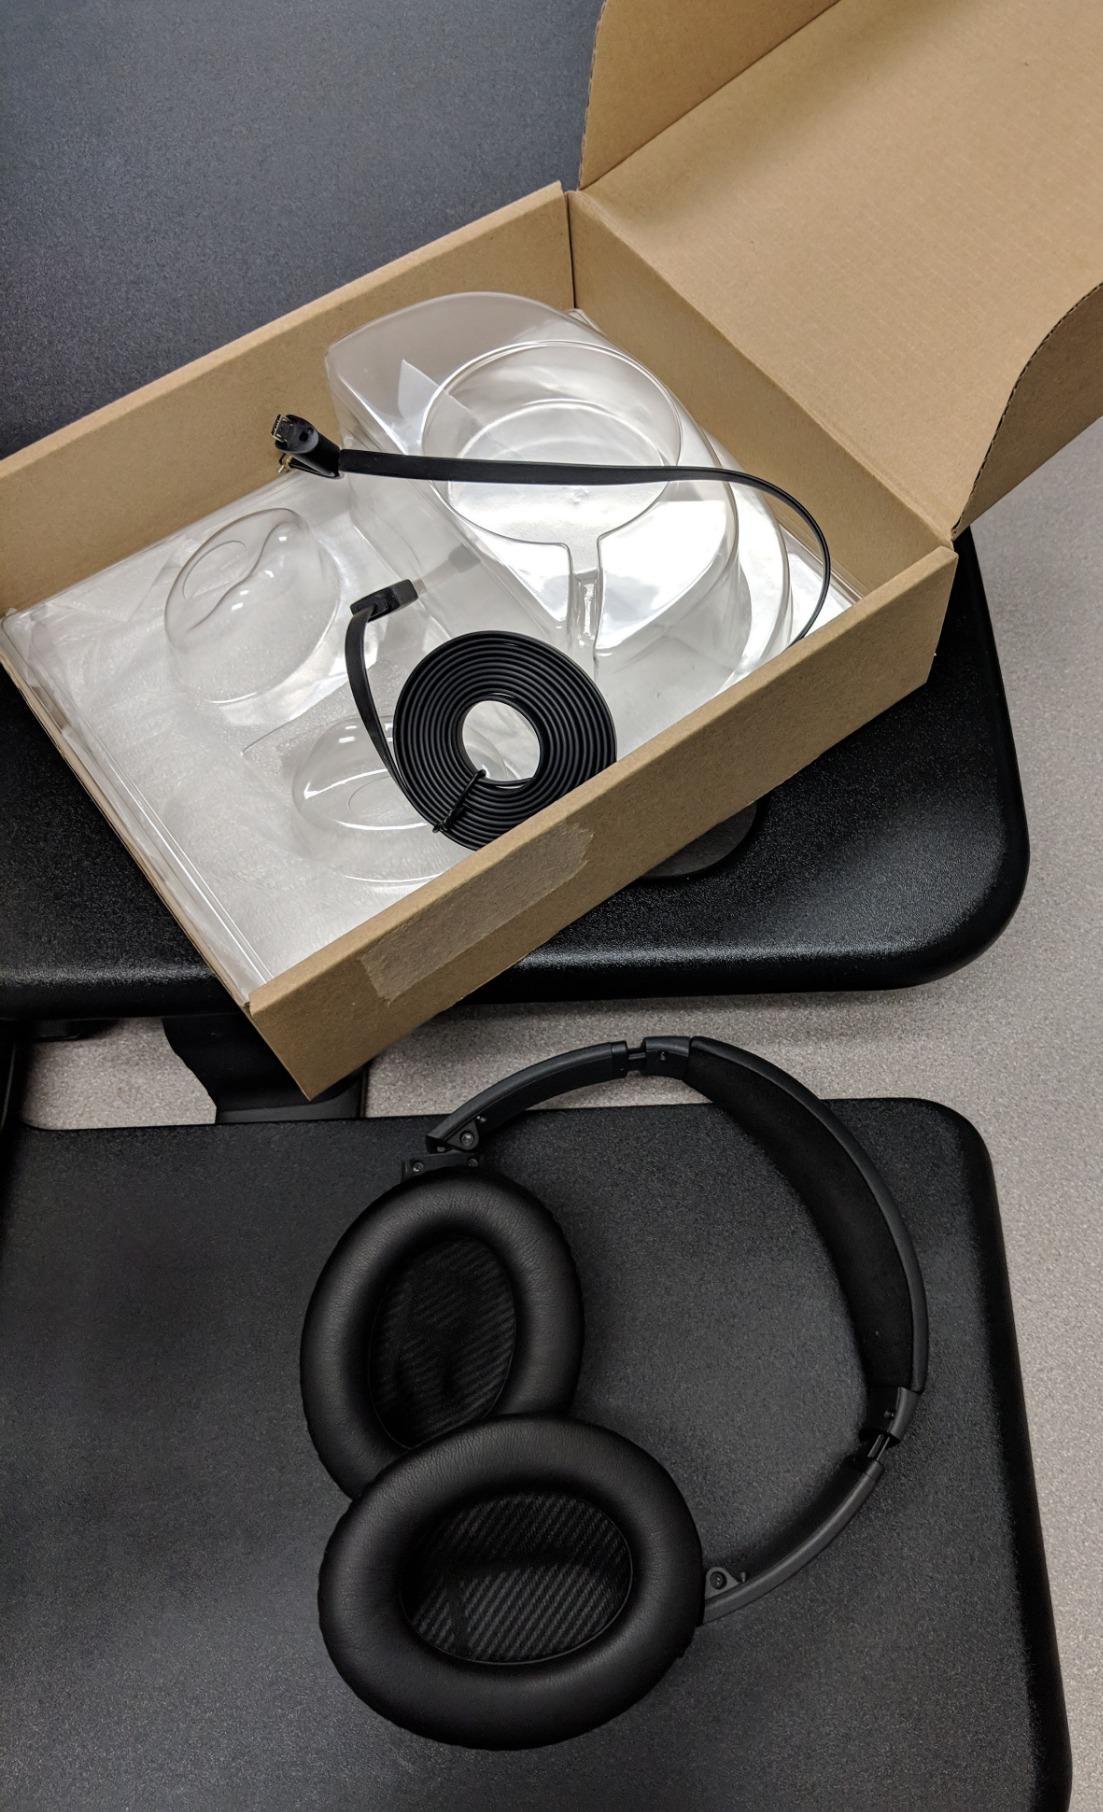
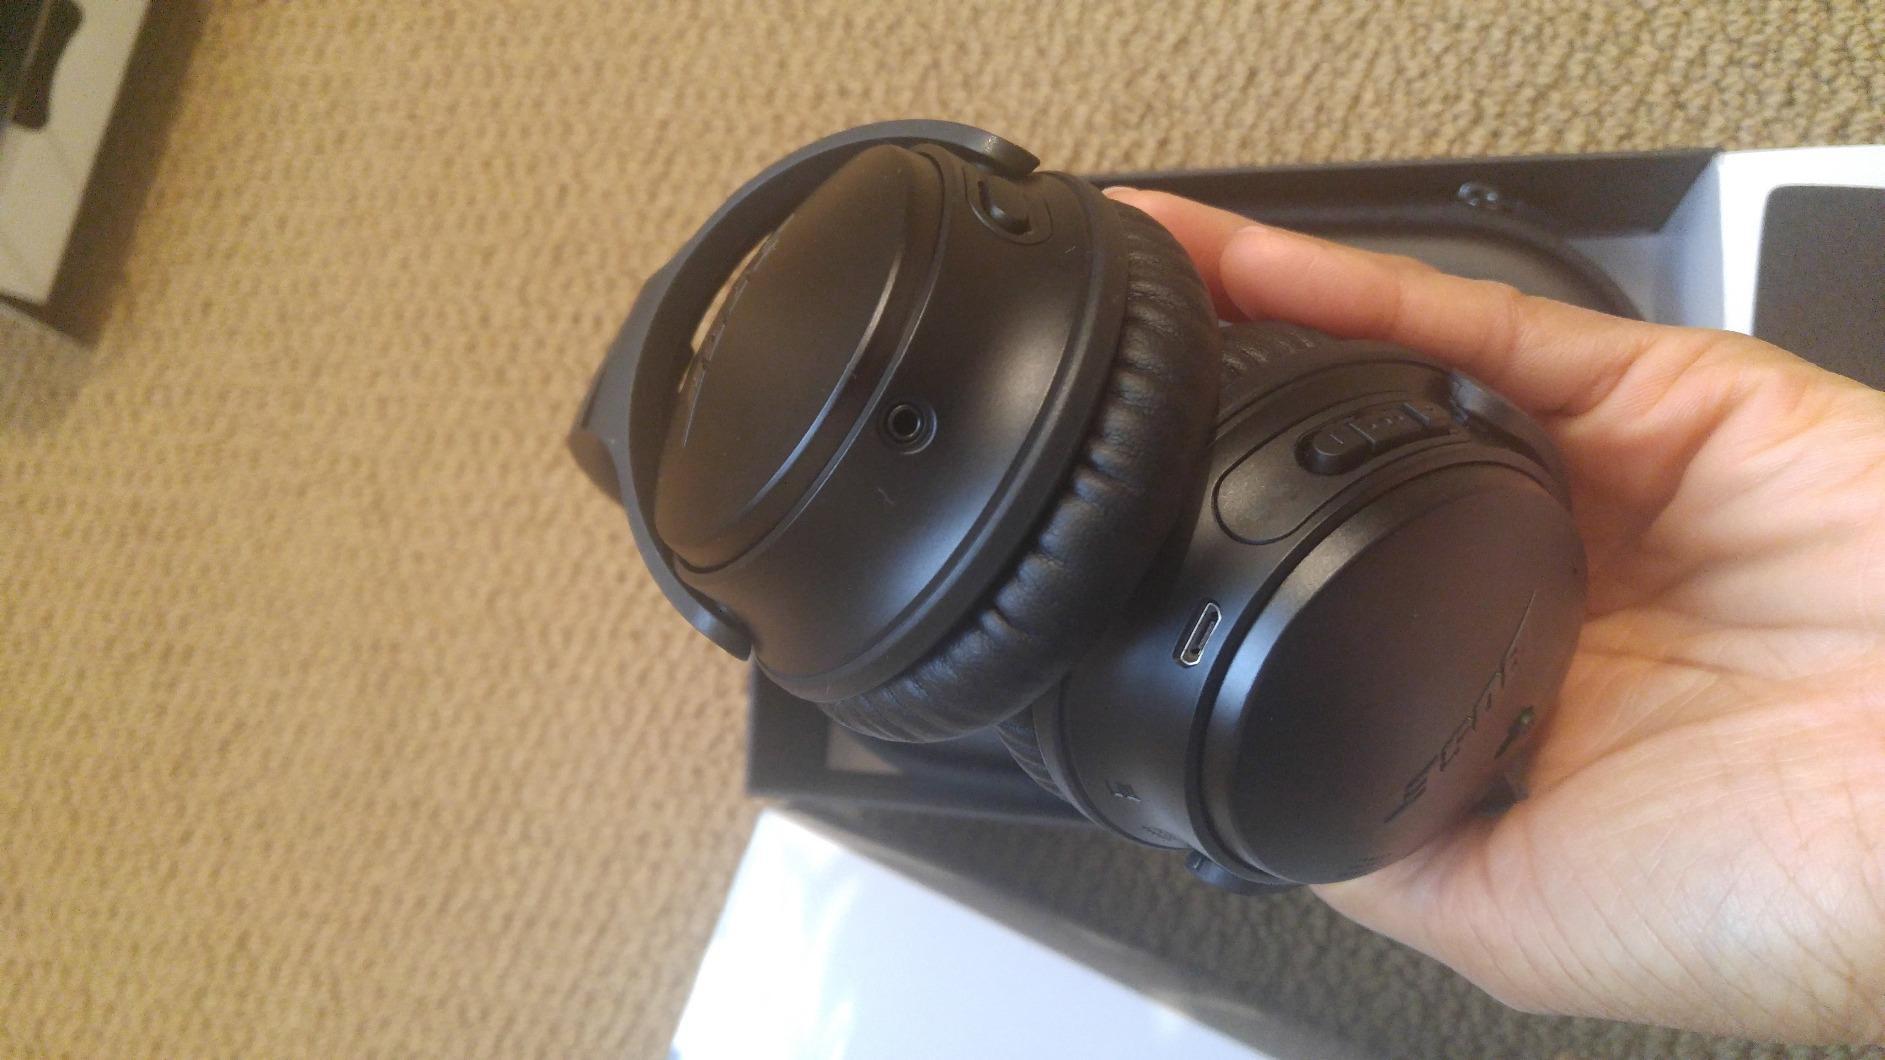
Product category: headphones
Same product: yes